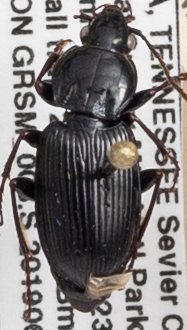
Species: Pterostichus mutus
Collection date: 2019-06-25
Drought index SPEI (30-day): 0.13
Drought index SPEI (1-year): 2.09
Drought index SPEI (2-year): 2.09